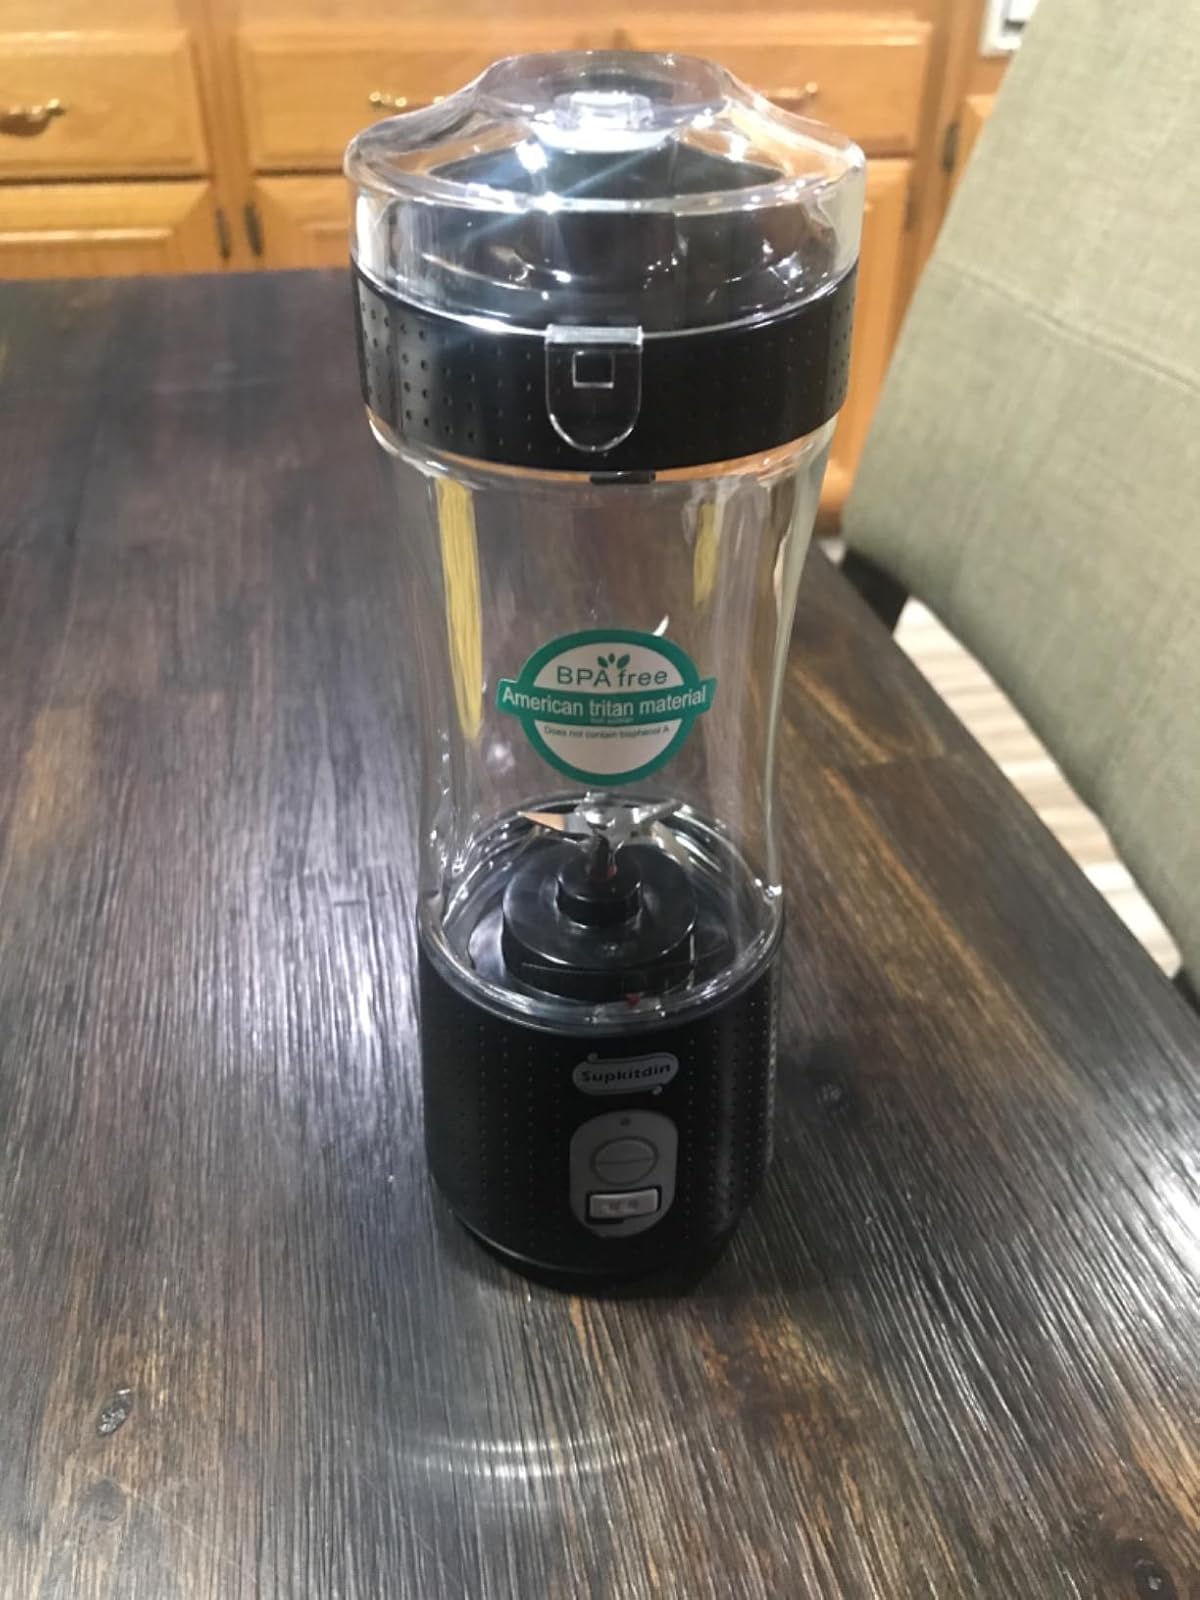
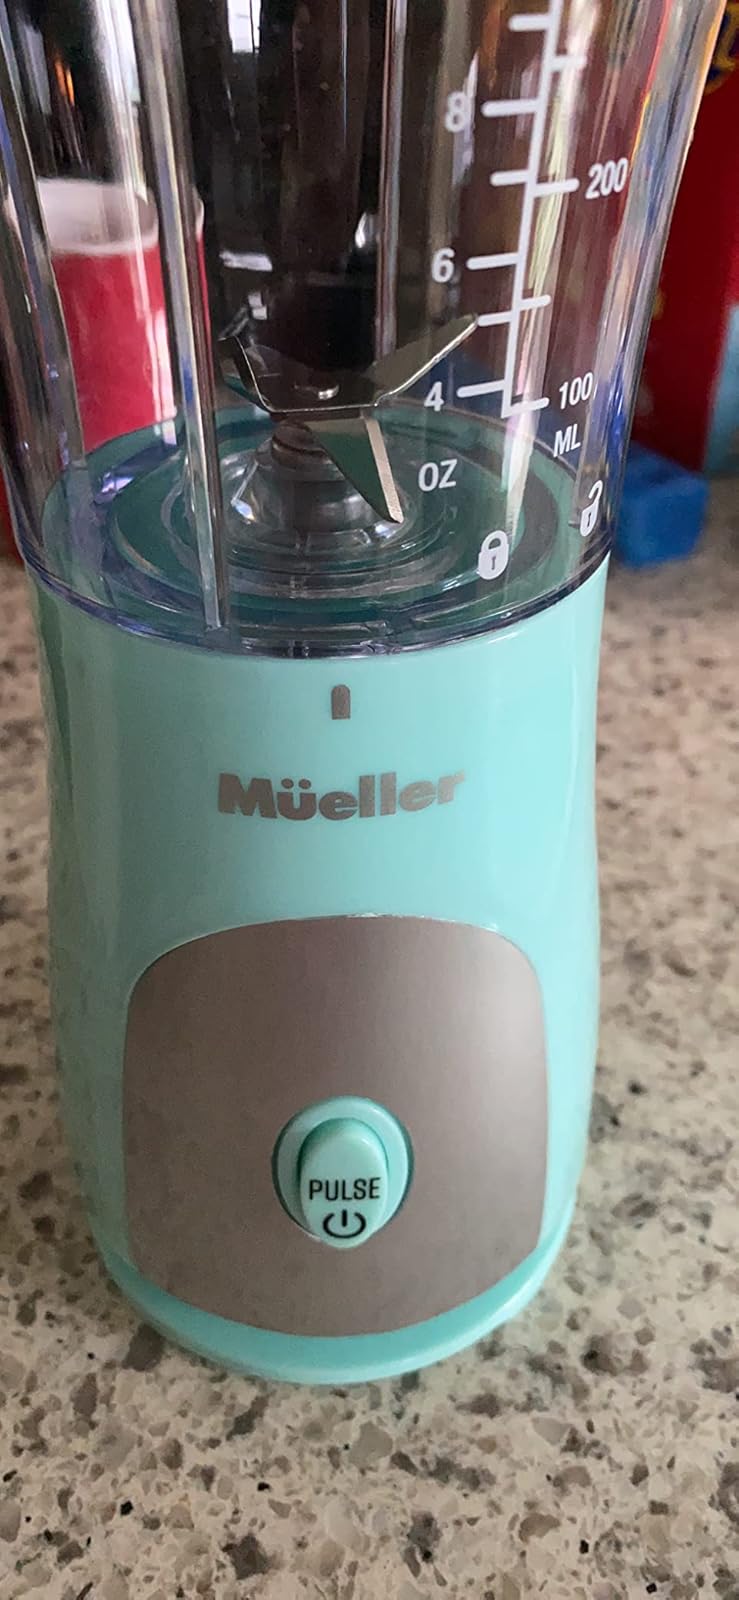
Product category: items_blender
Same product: no